Timocharis (crater)

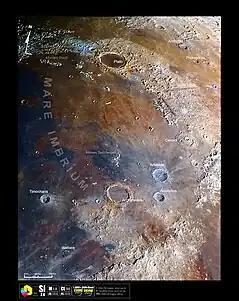
The crater area in a Selenochromatic Image (Si)

Timocharis is a prominent lunar impact crater located on the Mare Imbrium. It was named after ancient Greek astronomer Timocharis. The closest crater of comparable dimensions is Lambert to the west. The smaller craters Feuillée and Beer lie to the east of Timocharis.